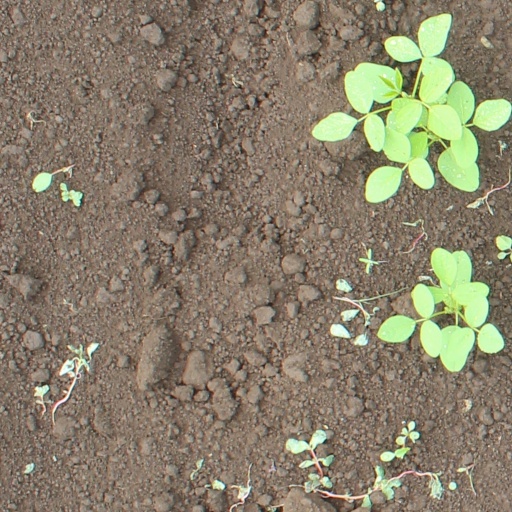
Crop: soybean